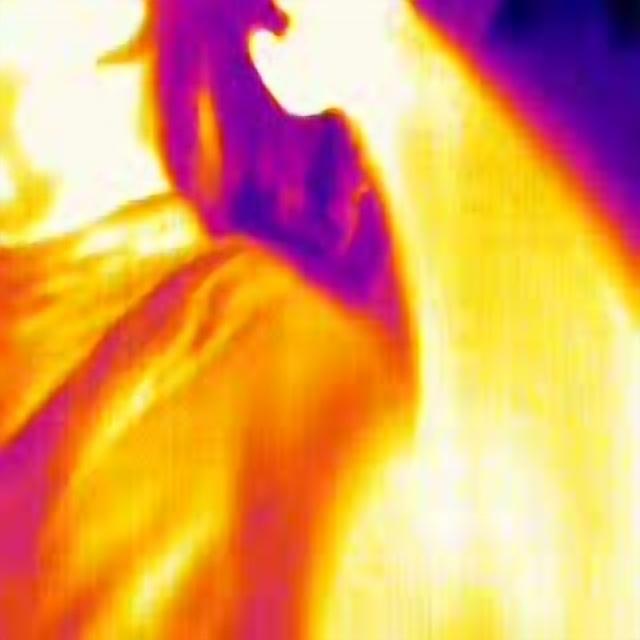
Detected objects:
label: person